Queen (chess)

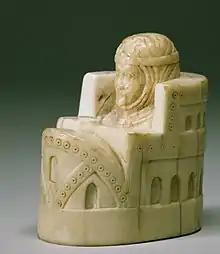
Queen from Spain, 12th century (walrus tusk)

The queen was originally the counsellor or prime minister or vizier (Sanskrit "mantri", Persian "farzīn", Arabic "firzān", "firz" or "wazīr"). Initially, its only move was one square diagonally. Around 1300, its abilities were enhanced to allow it to jump two squares diagonally (onto a same-colored square) for its first move.